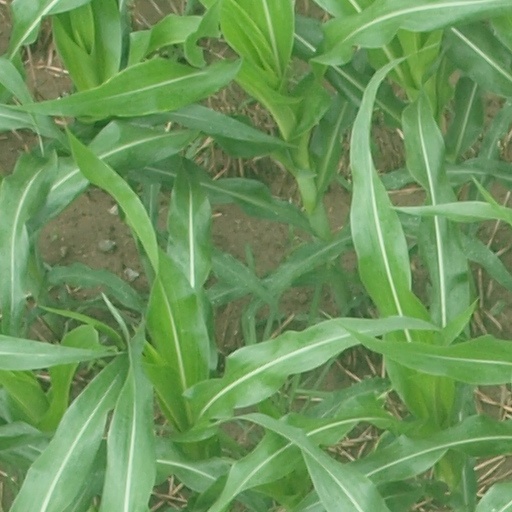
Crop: maize; corn